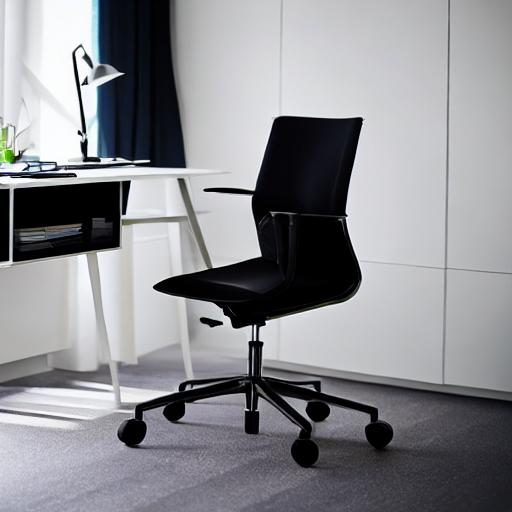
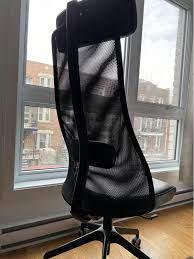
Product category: items_chair
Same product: no